The Murders in the Rue Morgue

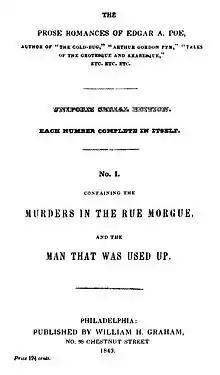
"The Prose Romances of Edgar A. Poe", No. I, William H. Graham, Philadelphia, 1843

Poe wrote the short story in Philadelphia, where he resided at various locations from 1838 to 1844.